African Americans

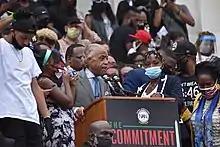
Al Sharpton led the protest on August 28, 2020.

"Lift Every Voice and Sing" is often referred to as the Black national anthem in the United States. In 1919, the National Association for the Advancement of Colored People (NAACP) had dubbed it the "Negro national anthem" for its power in voicing a cry for liberation and affirmation for African-American people.